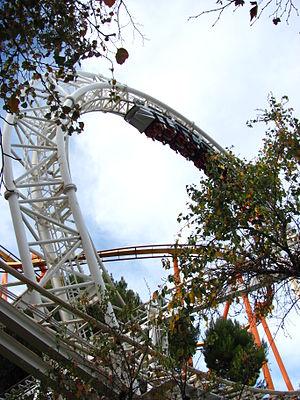
New Revolution sont des montagnes russes en métal du parc Six Flags Magic Mountain, localisé à Valencia près de Santa Clarita en Californie, banlieue nord de Los Angeles, aux États-Unis. Son nom était Great American Revolution de 1976 à 1980, La Revolución de 1981 à 1987 et Revolution de 1988 à 2015.